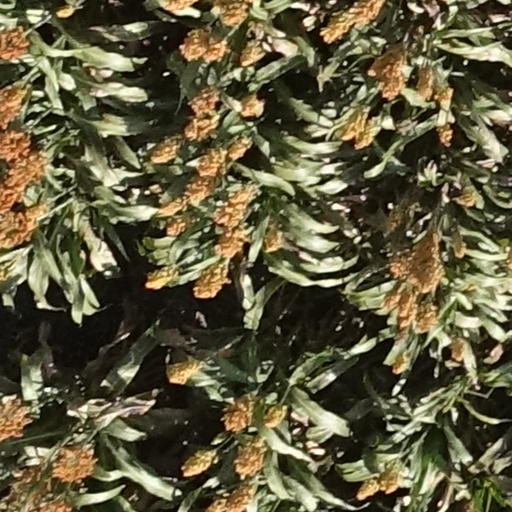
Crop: sorghum